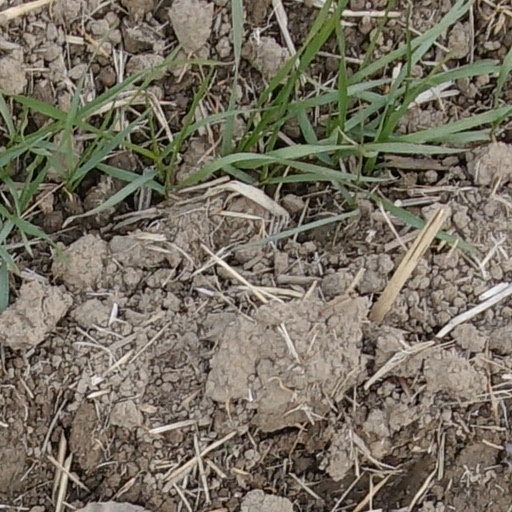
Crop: wheat